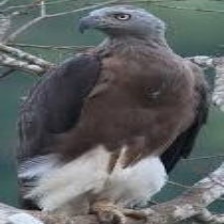
Species: GREY HEADED FISH EAGLE
Scientific name: ICHTHYOPHAGA ICHTHYAETUS